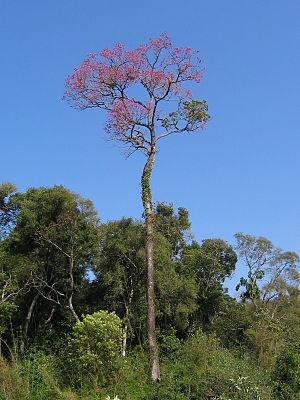
Campo Quijano est une ville du nord-ouest de l'Argentine située dans la province de Salta. Elle se trouve dans le département de Rosario de Lerma à une trentaine de kilomètres au sud-ouest de la ville de Salta.